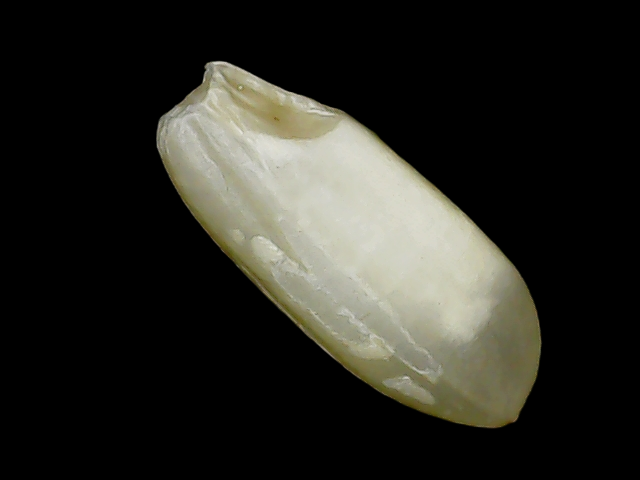
Rice variety: Binadhan10